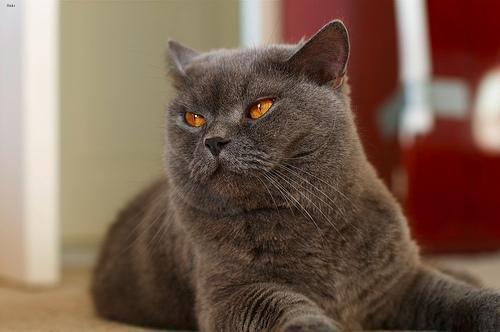
British Shorthair